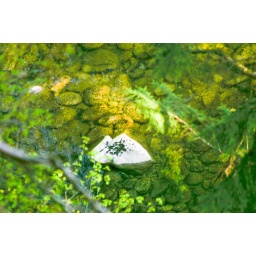
A rock in the river that has the resemblance of an arrow head